2016 South American Rugby Championship "A"

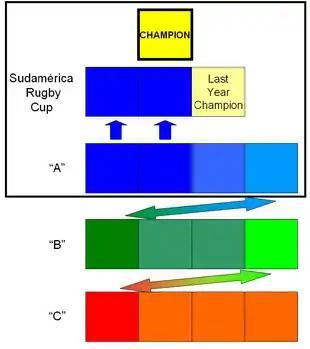
Structure of the South America rugby union competition, in four levels with 13 countries

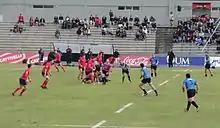
Match between Uruguay and Chile

The 2016 South American Rugby Championship (Confederación Sudamericana de Rugby (CONSUR) Championship) Division A was the third edition of the second level of the South American Rugby Championship. The tournament was played in a round-robin format, with each team playing each other team once. The two first teams won the right to compete in the top level tournament of South American Rugby Championship, the South America Rugby Cup.